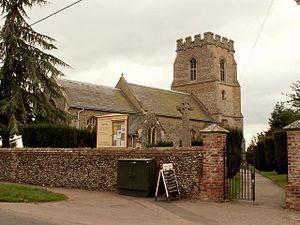
Fornham St Martin est un village du Suffolk, en Angleterre. Situé au nord de la ville de Bury St Edmunds, il partage son parish council avec le village voisin de Fornham St Genevieve. Au moment du recensement de 2011, il comptait 1 319 habitants.